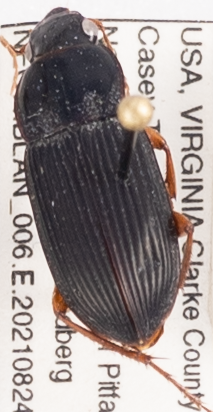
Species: Harpalus pensylvanicus
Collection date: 2021-08-24
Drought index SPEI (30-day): -0.348
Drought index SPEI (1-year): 0.114
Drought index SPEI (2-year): -0.17